Question: Please indicate a possible affordance area of the bench that can be used for sitting
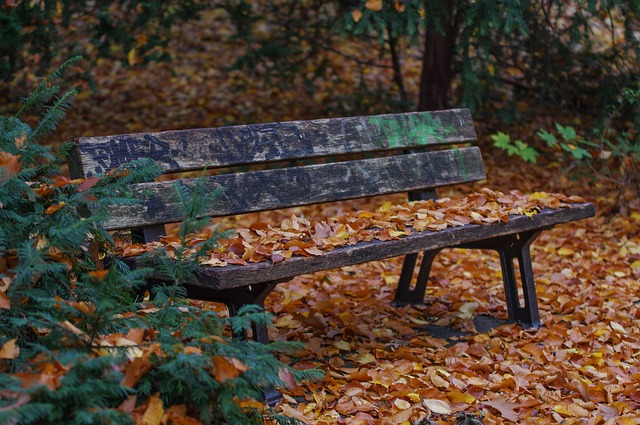
Answer: [123.5, 195.5, 590.5, 269.5]